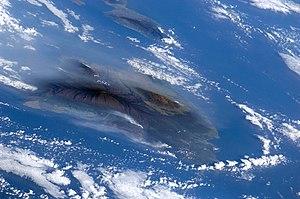
Le vog, mot-valise anglais formé à partir de « volcanic » et « fog » sur le même principe que « smog », est un aérosol généré par le volcanisme. Le vog se forme lorsque des gaz volcaniques, notamment du dioxyde de soufre, réagit avec le dioxygène et la vapeur d'eau atmosphérique en présence de rayonnement solaire, donnant naissance à de l'acide sulfurique et des sulfates. Ce terme est surtout utilisé à Hawaï.